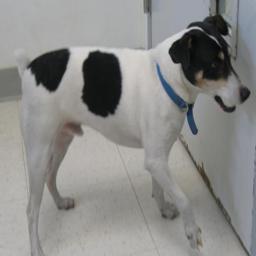
Animal: dogs